1953 Iranian coup d'état

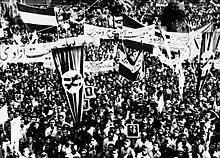
Pro-Mosaddegh protests in Tehran, 16 August 1953

By 1953, economic tensions caused by the British embargo and political turmoil began to take a major toll on Mosaddegh's popularity and political power. He was increasingly blamed for the economic and political crisis. Political violence was becoming widespread in the form of street clashes between rival political groups. Mosaddegh was losing popularity and support among the working class which had been his strongest supporters. As he lost support, he became more autocratic. As early as August 1952, he began to rely on emergency powers to rule, generating controversy among his supporters. After an assassination attempt upon one of his cabinet ministers and himself, he ordered the jailing of dozens of his political opponents. This act created widespread anger among the general public, and led to accusations that Mosaddegh was becoming a dictator. The Tudeh Party's unofficial alliance with Mosaddegh led to fears of communism, and increasingly it was the communists who were taking part in pro-Mosaddegh rallies and attacking opponents.